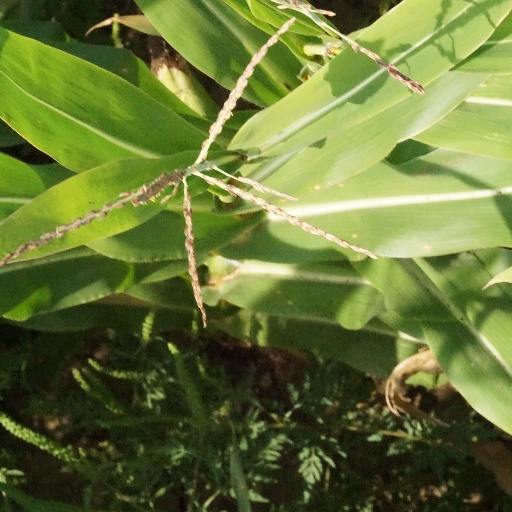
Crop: maize; corn